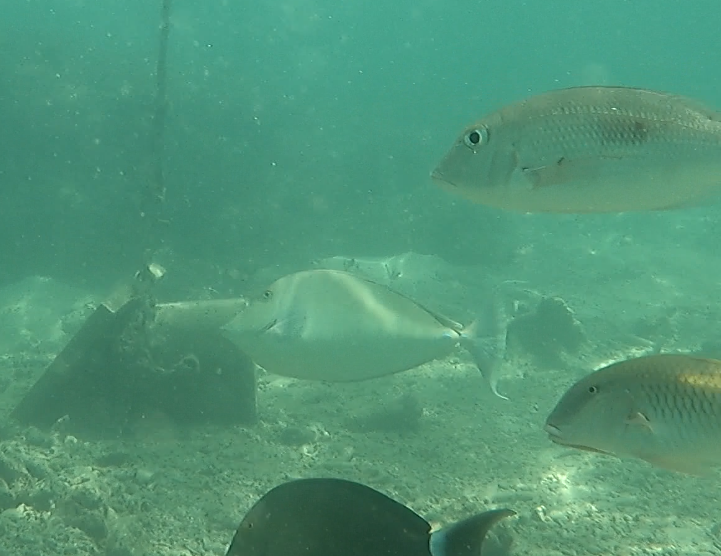
Naso unicornis (Bluespine Unicornfish)